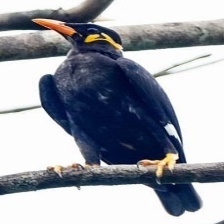
Species: ENGGANO MYNA
Scientific name: GRACULA ENGANENSIS